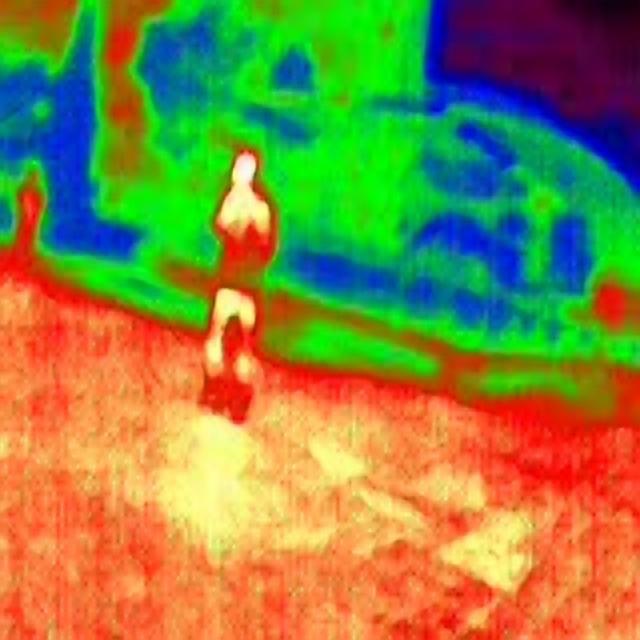
Detected objects:
label: person
label: person